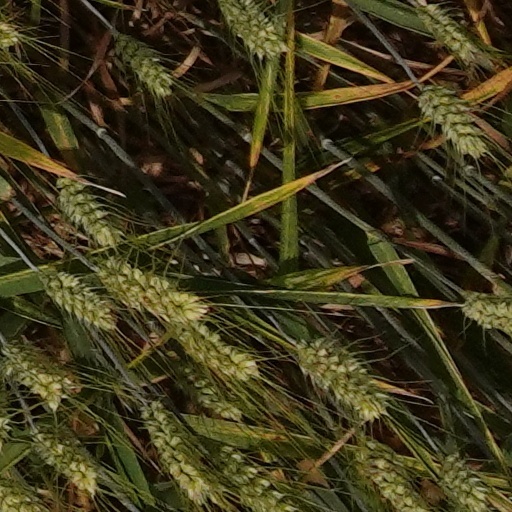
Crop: wheat